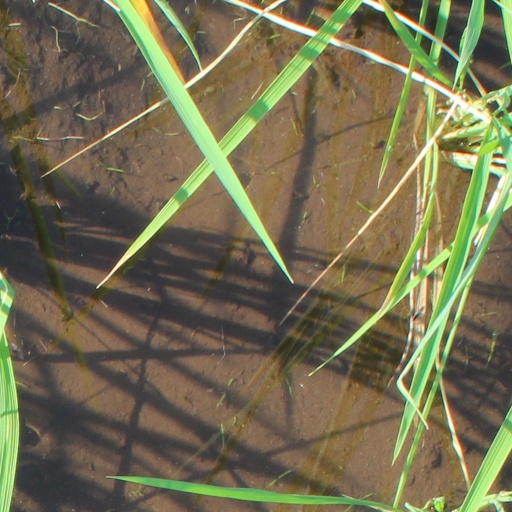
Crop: rice